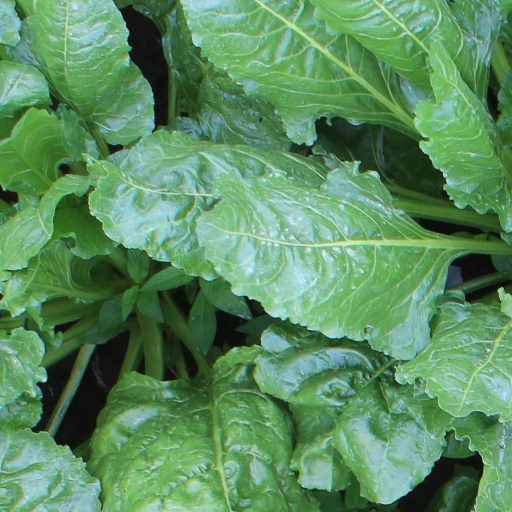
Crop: sugar beet